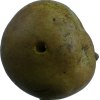
Label: pear